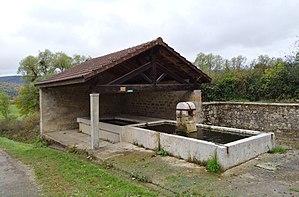
Lavoir à à Ugna, sur la commune de Savigna (Valzin en Petite Montagne, Jura, France).
Savigna est une ancienne commune française située dans le sud du département du Jura et donc dans la partie la plus méridionale de la région Bourgogne-Franche-Comté.